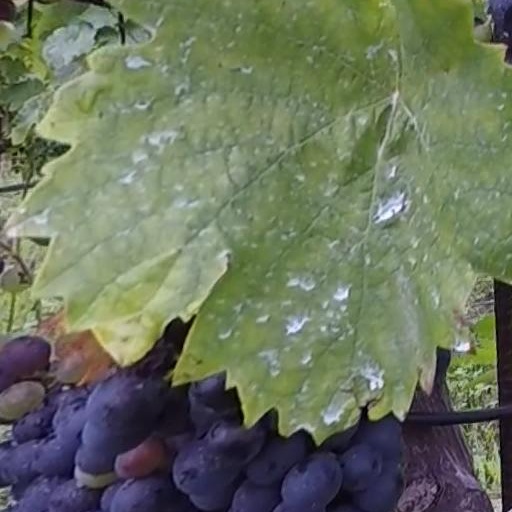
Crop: grape